Mary of Nazareth Parish (Brooklyn)

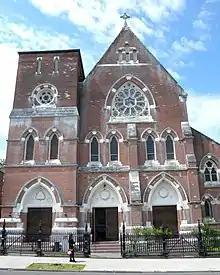
Sacred Heart Parish 41 Adelphia St.

Mary of Nazareth now takes in an area that was once served by five separate parishes, some of them national (serving a specific ethnic group), some territorial. It is now one parish with two churches, Sacred Heart and St. Patrick. Worship services continue to be held at both.